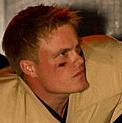
Age: 23